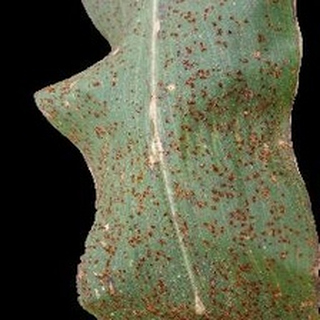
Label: corn_common_rust